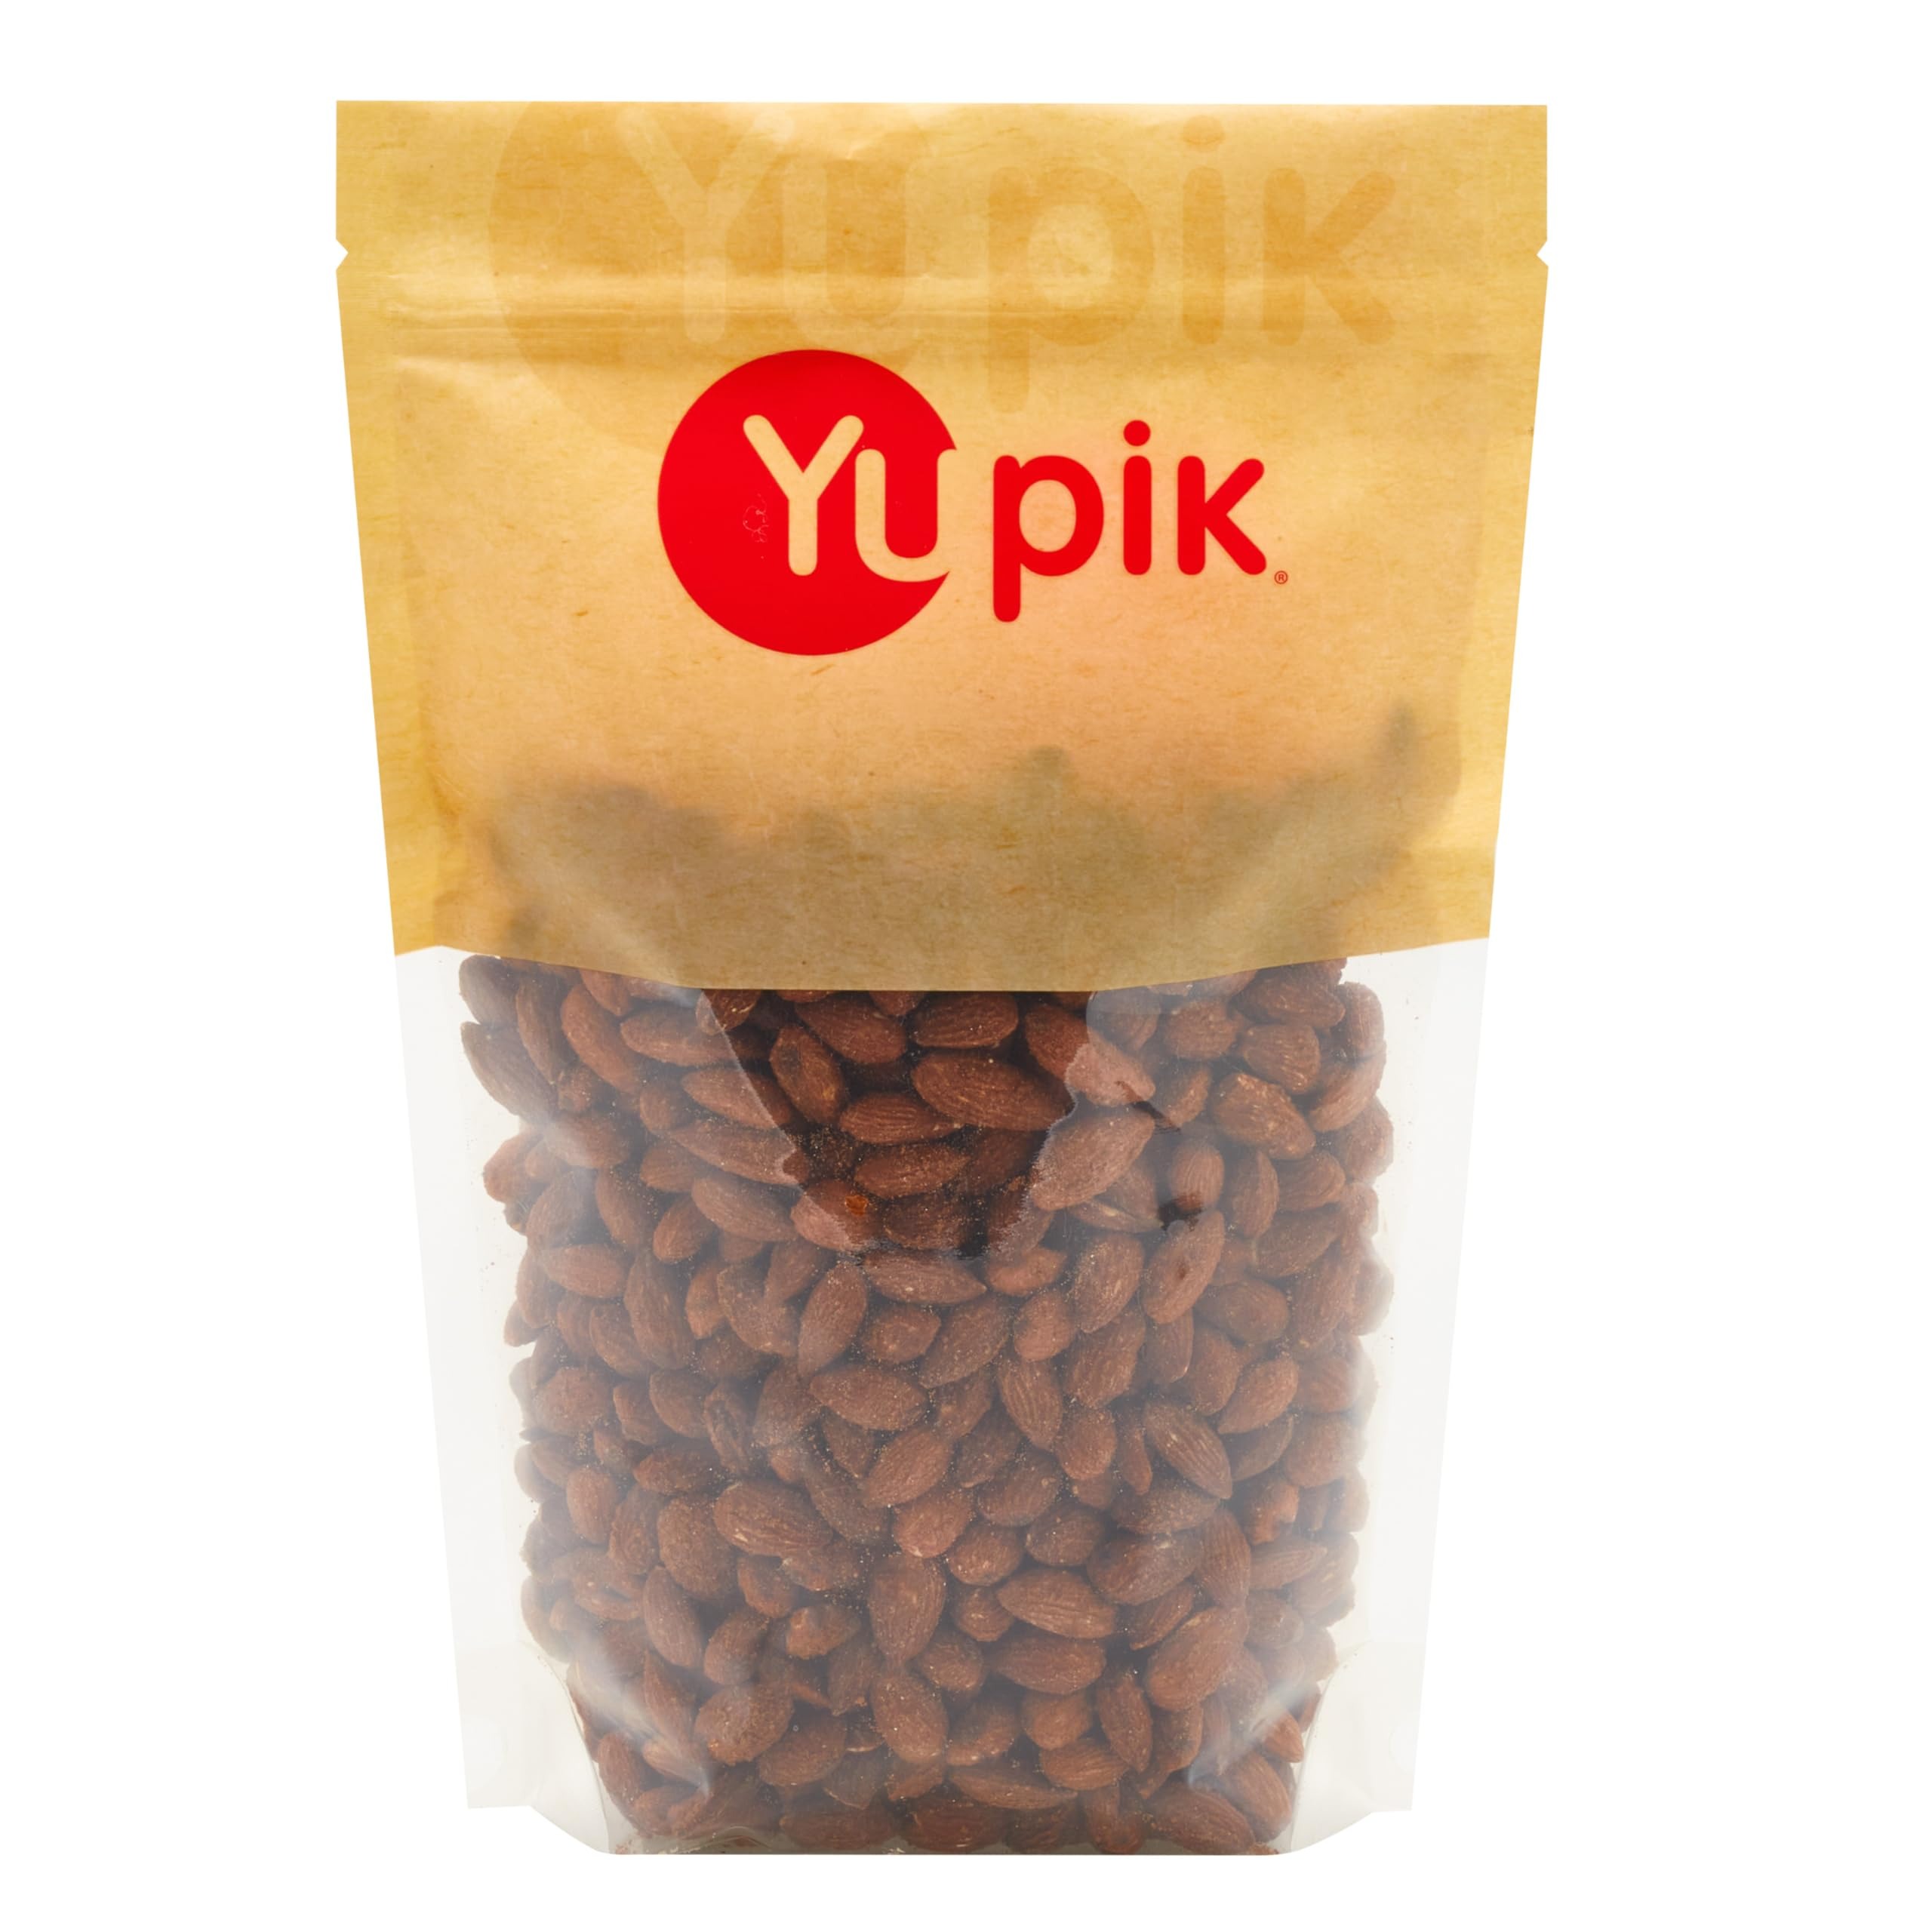
Item Name: Yupik Smoked Almonds, 2.2 lb (35.2 oz), Kosher, Vegan, Roasted Salted Whole Almonds, Seasoned Nuts, Smoky Flavor, High in Fiber, Crunchy, Savory Snacks
Bullet Point 1: Salted whole almonds with smoky seasoning
Bullet Point 2: Good source of protein, fiber, iron, and calcium
Bullet Point 3: Crunchy savory snack
Bullet Point 4: Perfect snack for BBQ, game night and family night
Bullet Point 5: Ideal as a crunchy topping on salads and more
Value: 35.2
Unit: Ounce

Price: 32.01